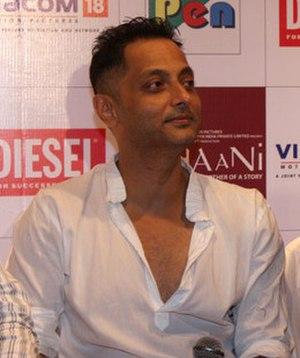
Sujoy Ghosh, né à Calcutta en 1966, est un réalisateur, scénariste et acteur indien.